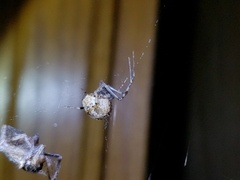
Species: Parasteatoda_tepidariorum